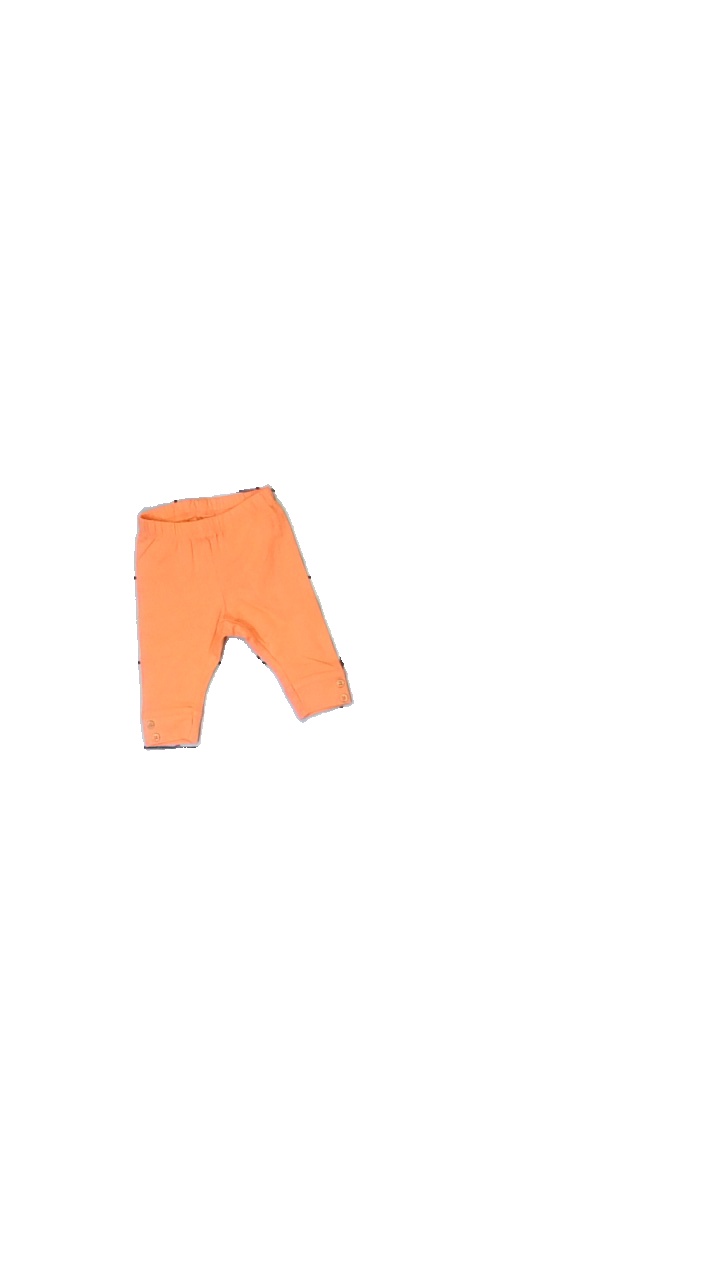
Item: Trousers (Children)
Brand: Name It
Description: orange byxor
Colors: Orange
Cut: Regular
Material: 100% cotton
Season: All
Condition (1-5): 5
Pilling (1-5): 5
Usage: Reuse
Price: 50-100